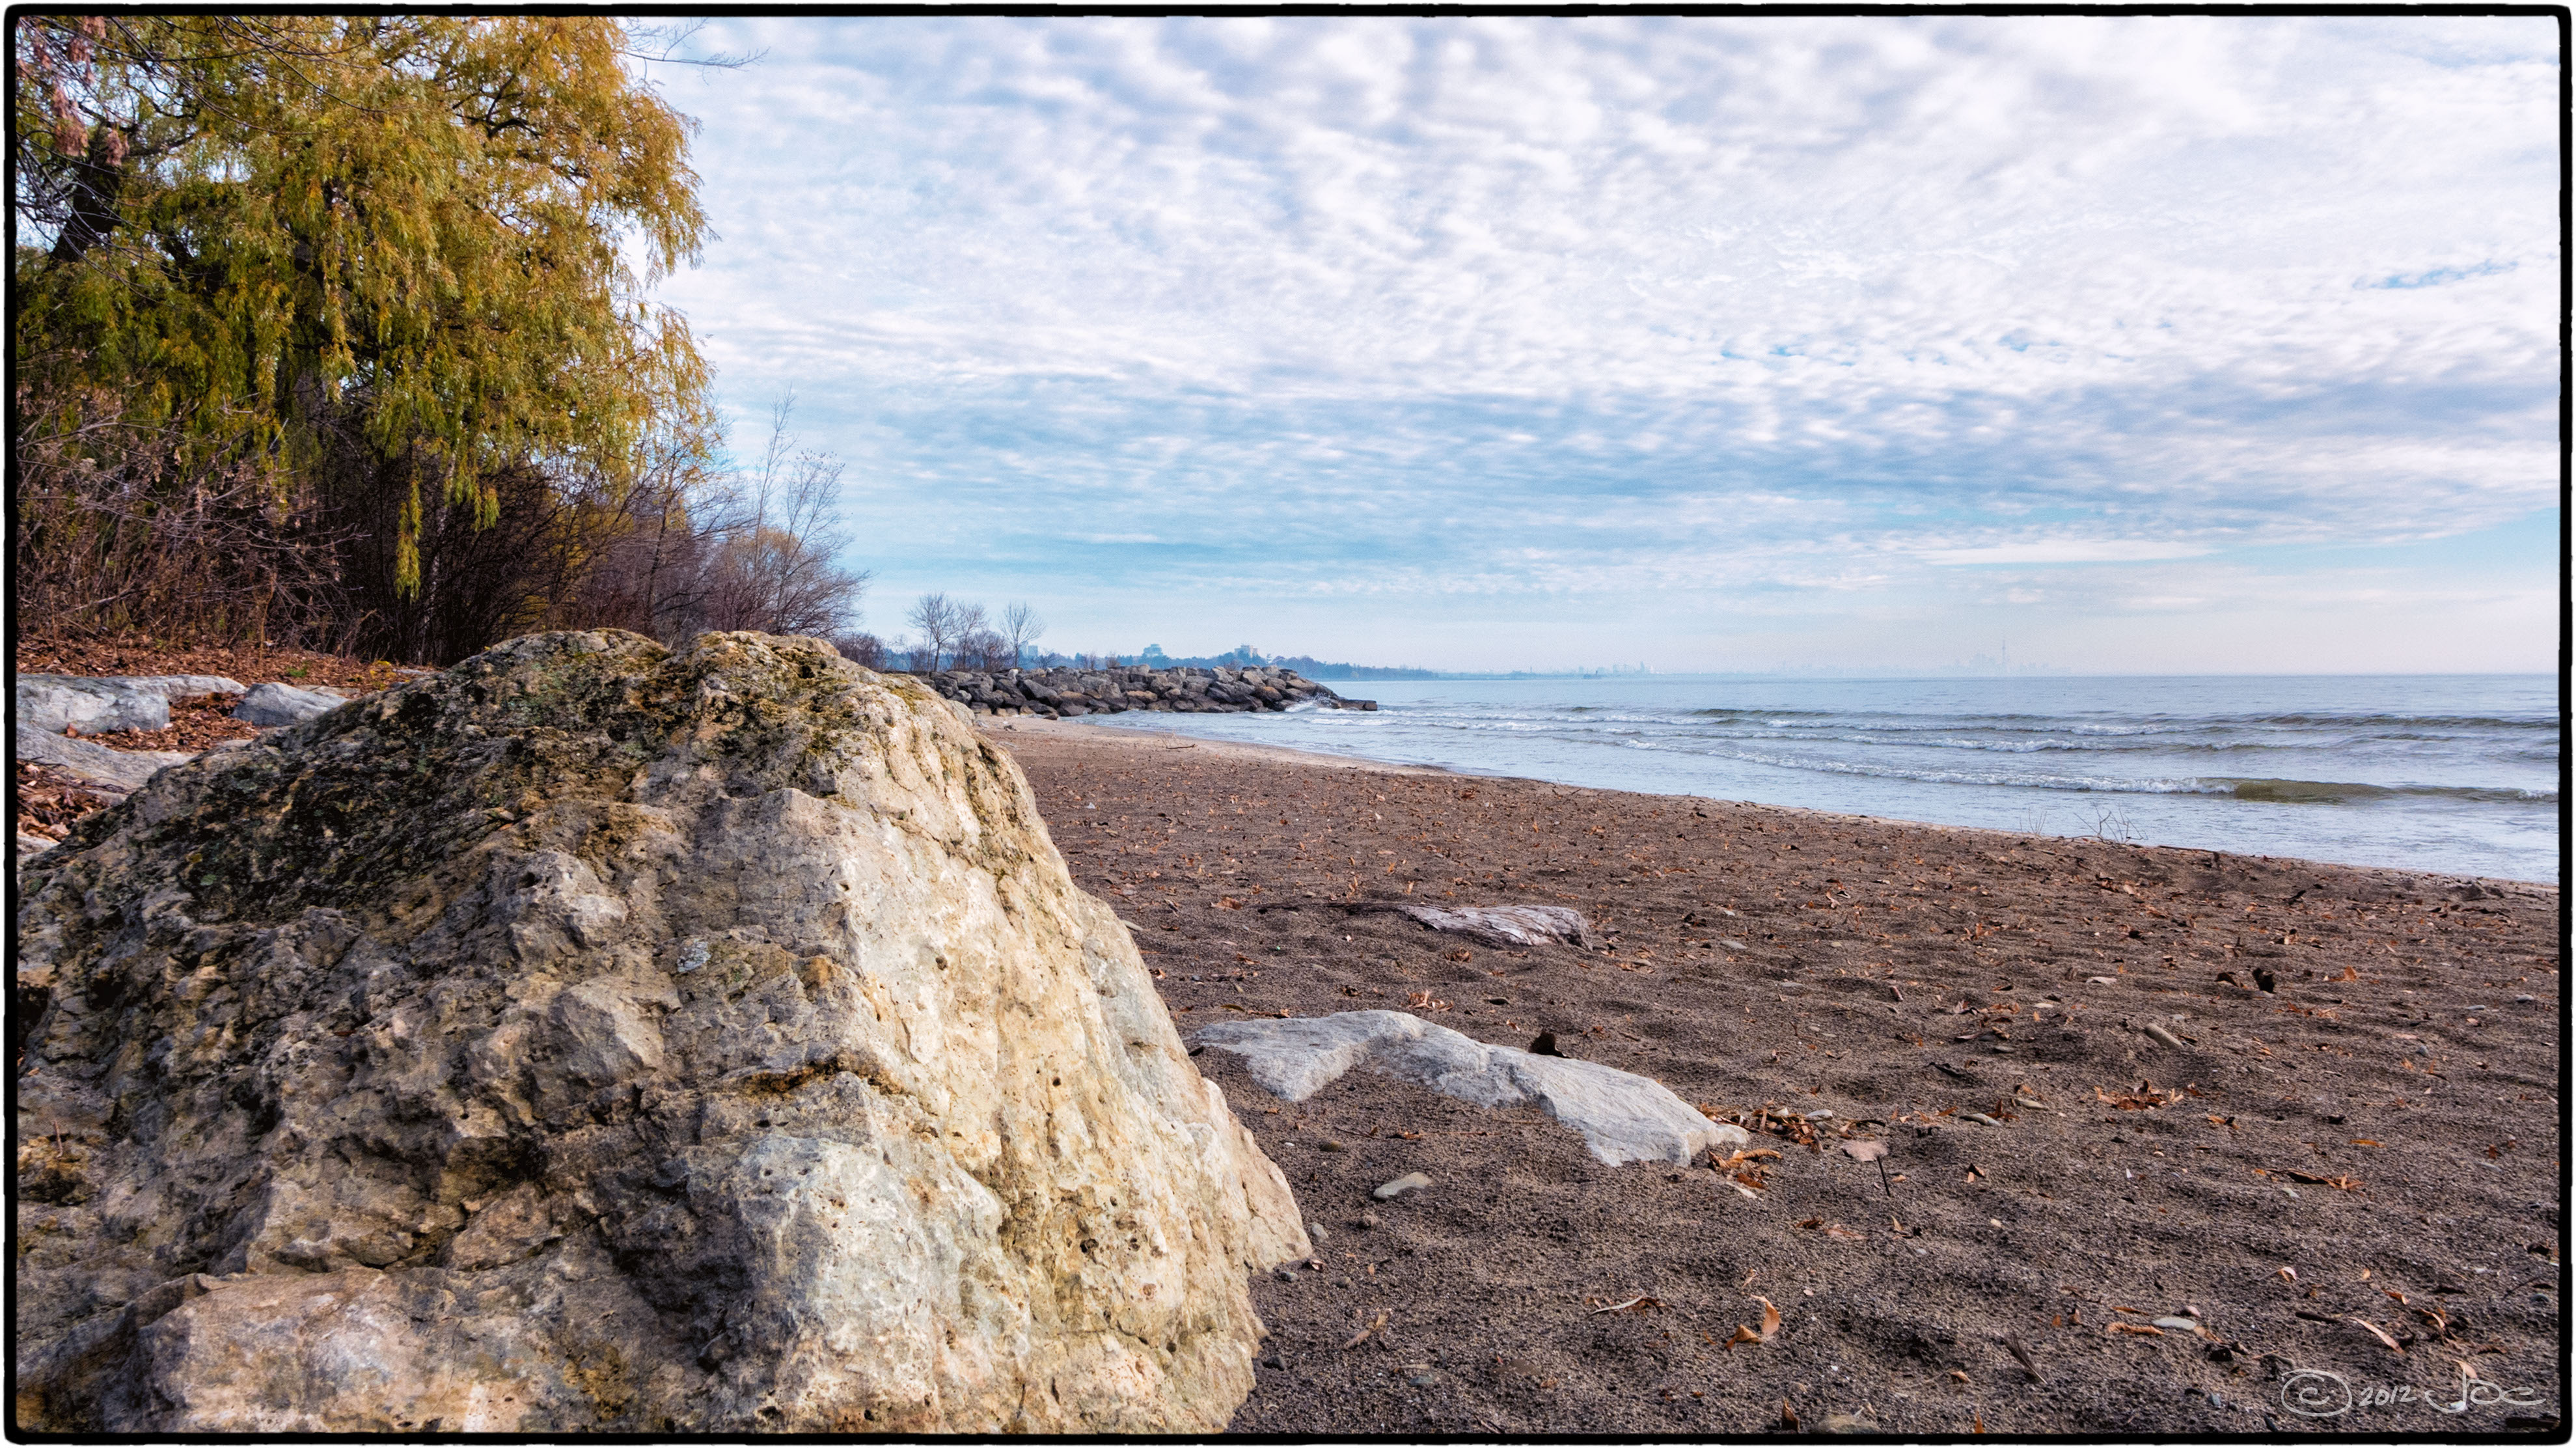
beach, landscape, sea, coast, tree, water, nature, sand, rock, ocean, marsh, wood, shore, lake, cliff, park, terrain, season, material, body of water, jack, mississauga, ontario, darling, lumix, panasonic, dmc, lx7, panasoniclumixdmclx7, rattray